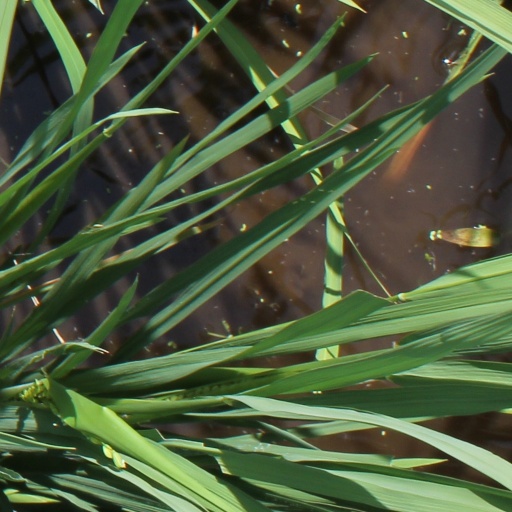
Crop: rice